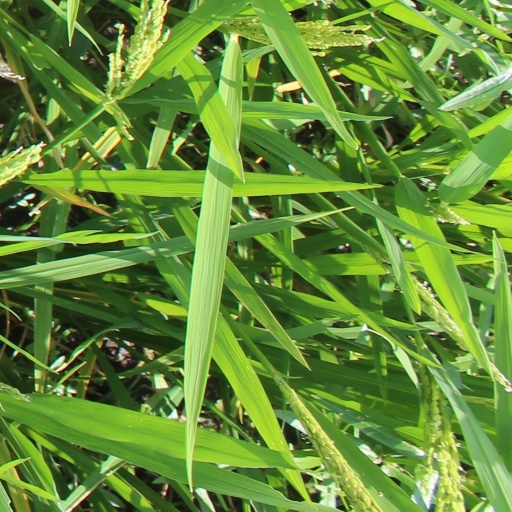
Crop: rice